Holiday From Myself (1934 film)

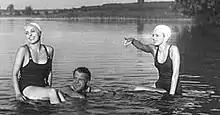
Speelmans as the American businessman (centre) enjoying his escape from a hectic life.

Holiday From Myself is a 1934 German comedy film directed by Hans Deppe and starring Hermann Speelmans, Carola Höhn, and Georg H. Schnell.